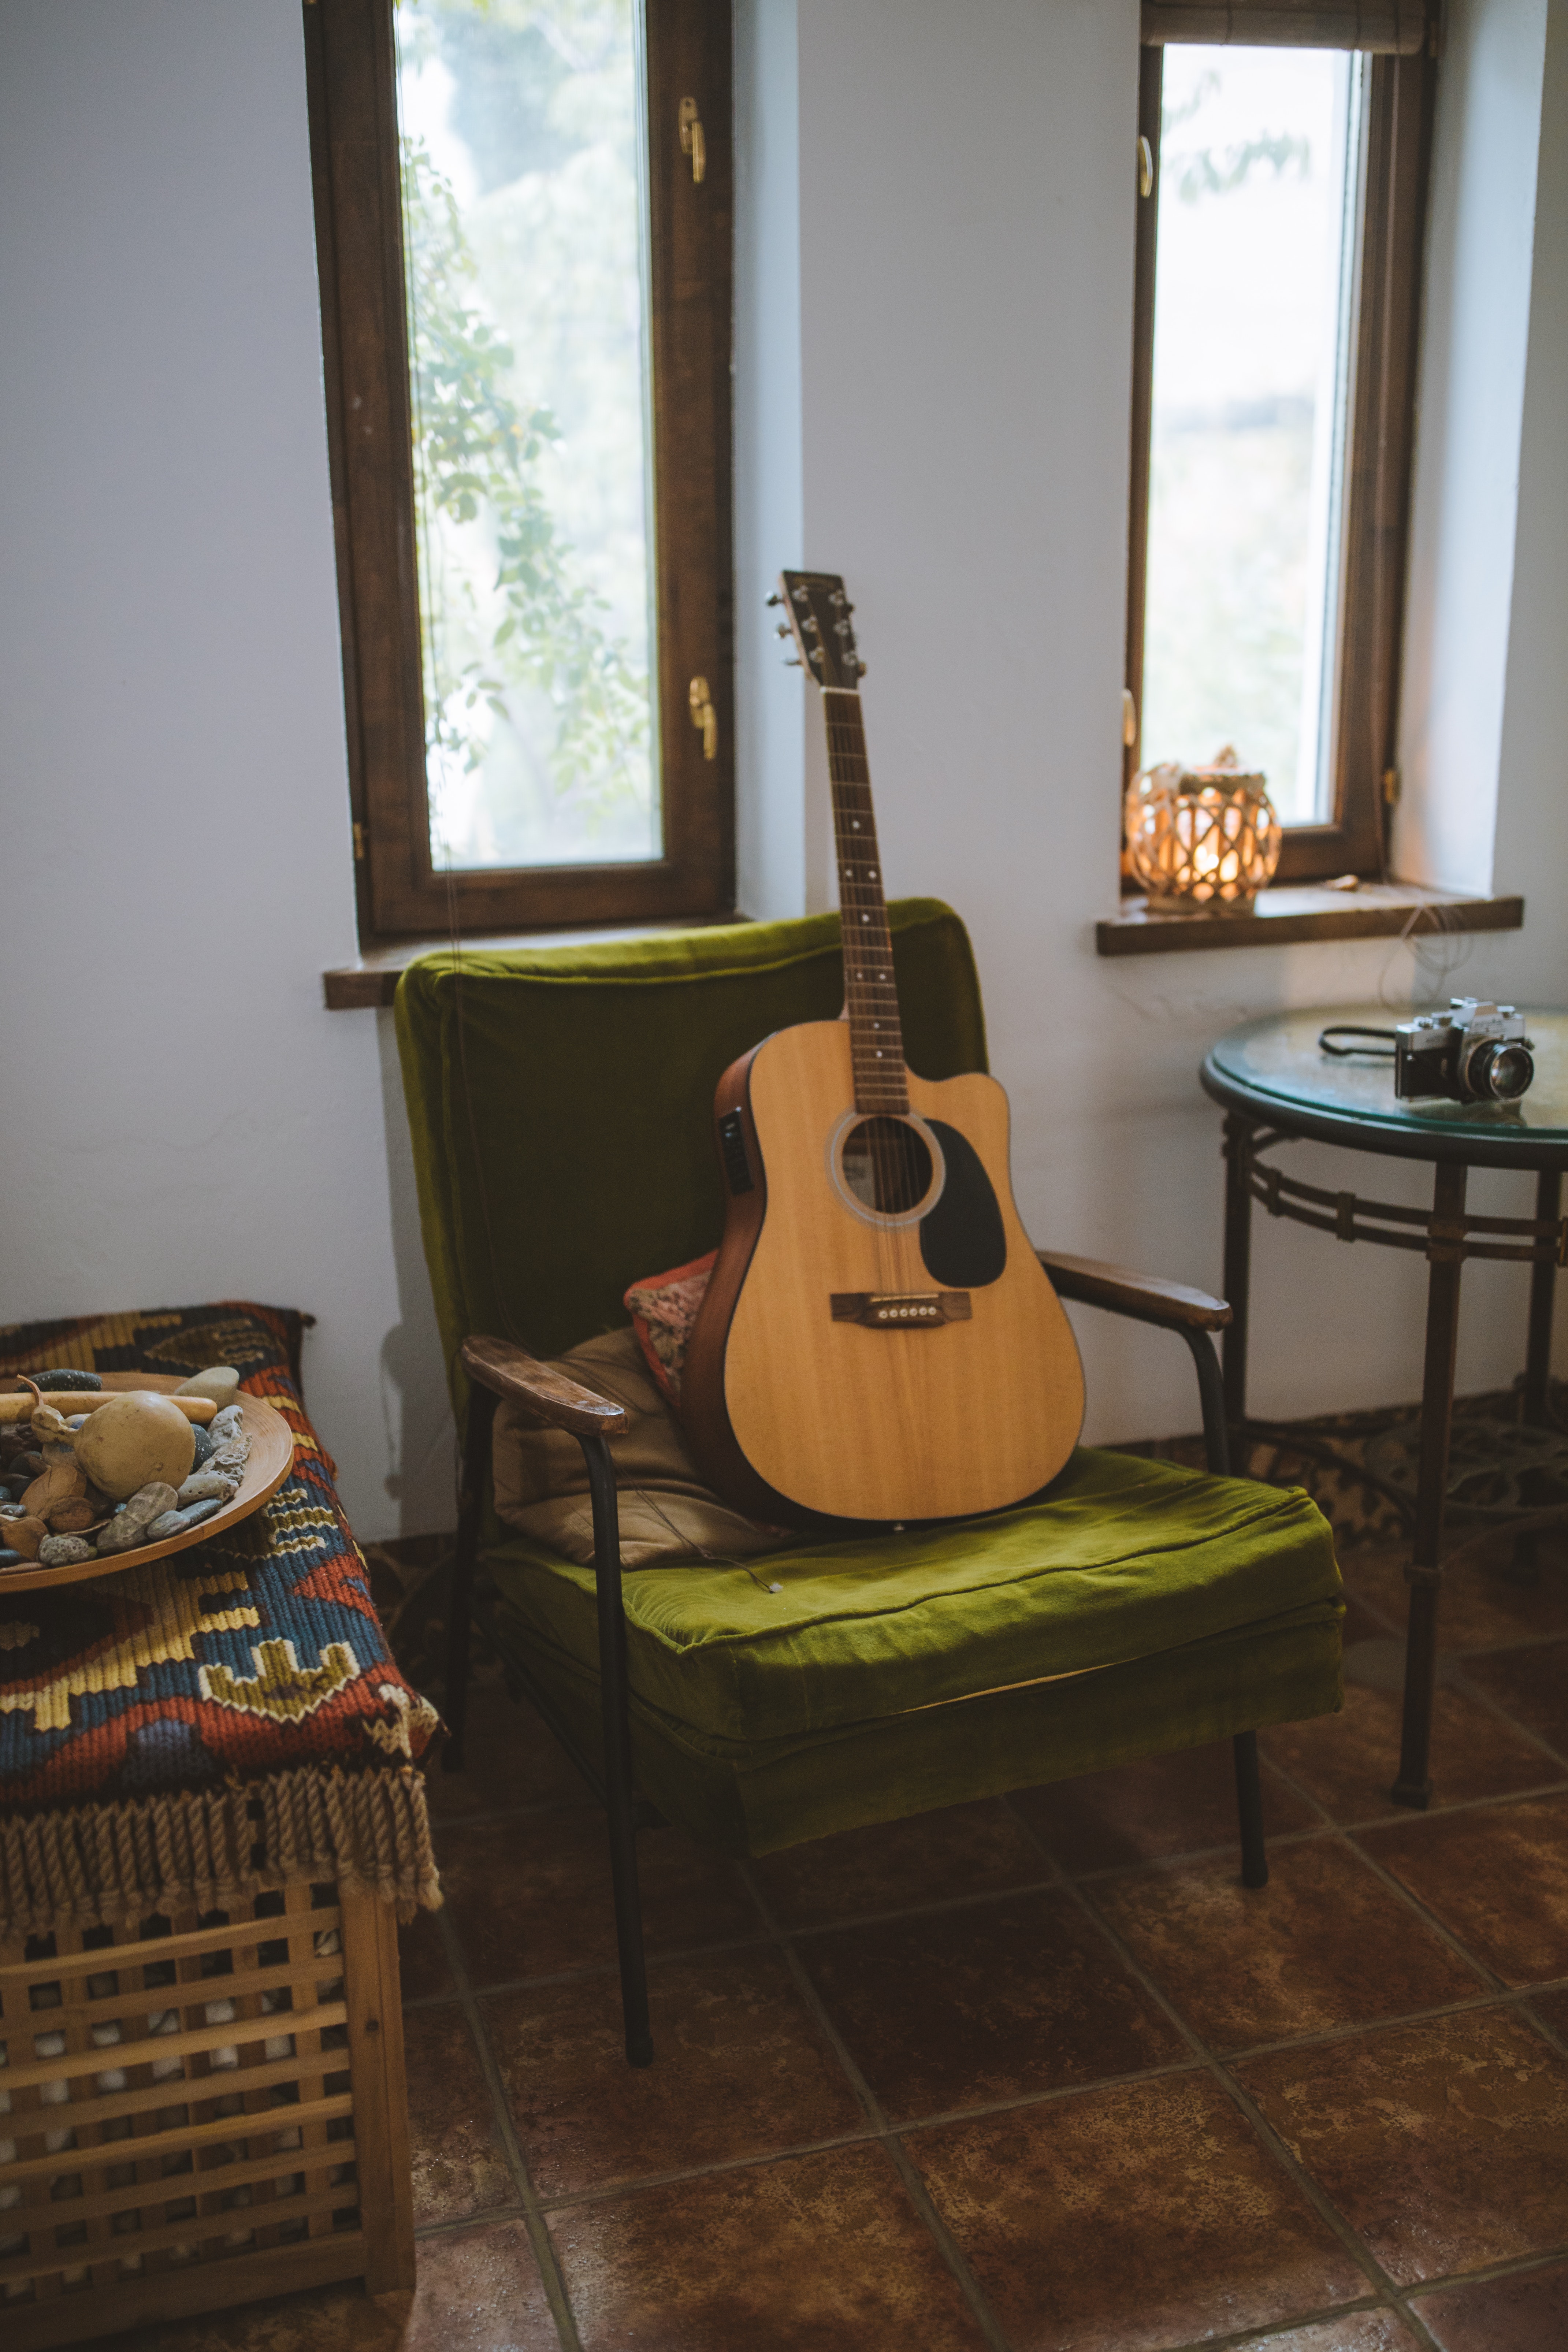
room, string instrument, plucked string instruments, house, musical instrument, furniture, guitar, interior design, living room, home, floor